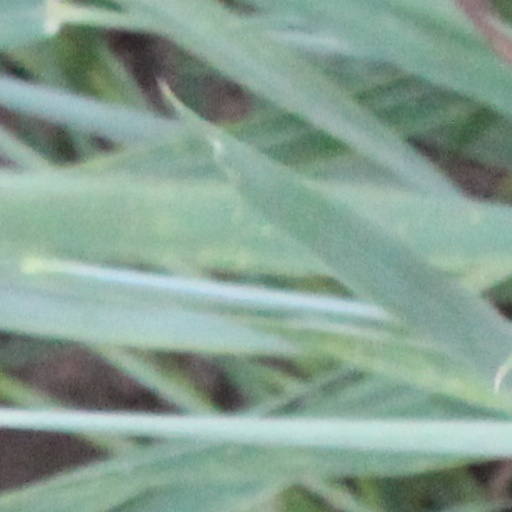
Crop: wheat